2007 Frankfurt Galaxy season

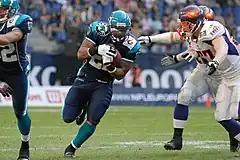
Frankfurt at Hamburg, June 9, 2007

The 2007 Frankfurt Galaxy season was the 15th and final season for the franchise in the NFL Europa League (NFLEL). The team was led by head coach Mike Jones in his fourth year, and played its home games at Commerzbank-Arena in Frankfurt, Germany. They finished the regular season in second place with a record of seven wins and three losses. In World Bowl XV, Frankfurt lost to the Hamburg Sea Devils 37–28. The National Football League (NFL) announced the closure of its European branch on June 29.